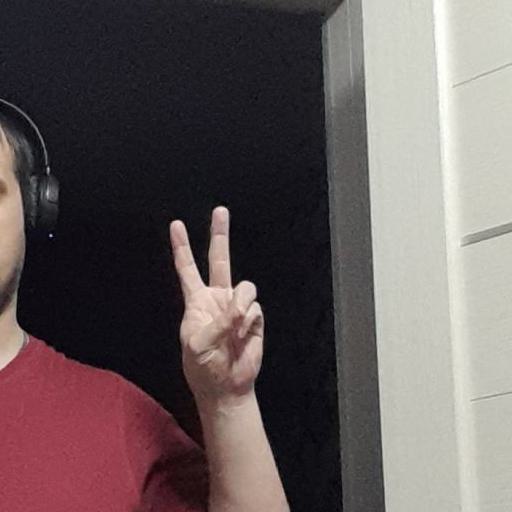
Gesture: peace